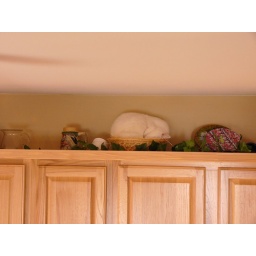
cat in a basket